Panama

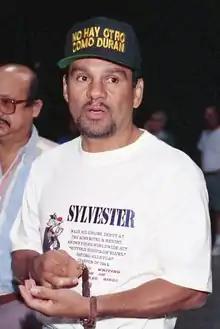
Four-weight world boxing champion Roberto Durán

The culture of Panama derives from European music, art and traditions brought by the Spanish to Panama. Hegemonic forces have created hybrid forms blending African and Native American culture with European culture. For example, the "tamborito" is a Spanish dance with African rhythms, themes and dance moves.